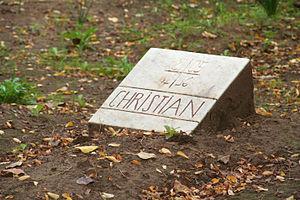
Christian de Chergé, est un prêtre catholique français de l'ordre cistercien de la Stricte Observance qui fait partie des sept moines de Tibhirine vivant en Algérie pris en otage et assassinés en 1996.